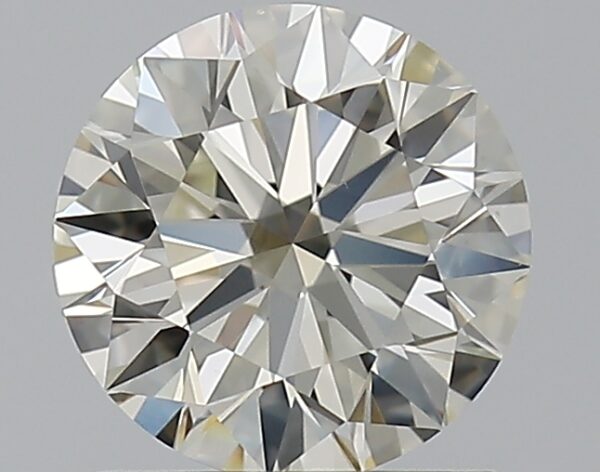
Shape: round
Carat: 1.01
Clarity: VS2
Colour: J
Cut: EX
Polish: EX
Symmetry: EX
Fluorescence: ST
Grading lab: GIA
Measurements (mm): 6.36 x 6.4 x 3.97